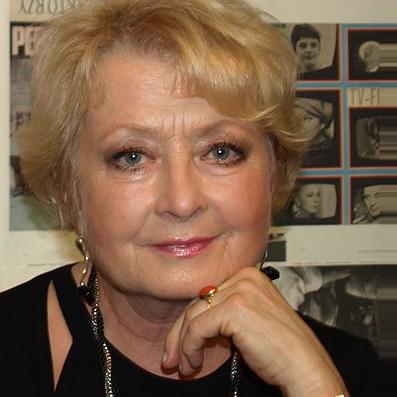
Age: 66